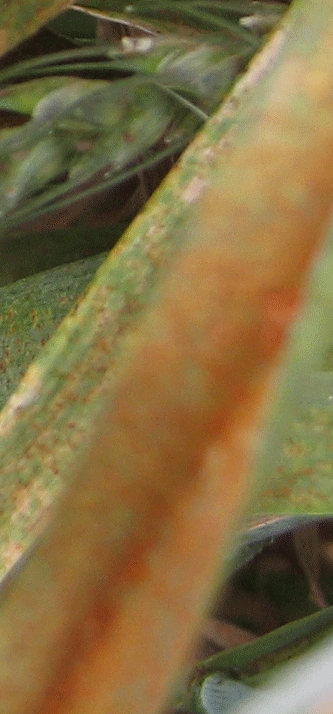
Label: Wheat___Brown_Rust